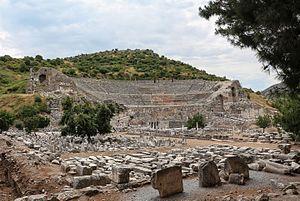
Théâtre d'Éphèse, Turquie
Éphèse est l'une des plus anciennes et plus importantes cités grecques d'Asie Mineure, la première de l'Ionie. Bien que ses vestiges soient situés près de sept kilomètres à l'intérieur des terres, près des villes de Selçuk et Kuşadası dans l'Ouest de l'actuelle Turquie, Éphèse était dans l'Antiquité, et encore à l'époque byzantine, l'un des ports les plus actifs de la mer Égée; il est situé près de l'embouchure du grand fleuve anatolien Caystre. L’Artémision, le grand sanctuaire dédié à Artémis, la déesse tutélaire de la cité, qui comptait parmi les Sept merveilles du monde et auquel Éphèse devait une grande part de sa renommée, était ainsi à l'origine situé sur le rivage. C'est l'œuvre combinée des sédiments charriés par le Caystre, des changements climatiques, et peut-être d'accidents sismiques, qui explique le déplacement progressif de la côte vers l'Ouest, et l'ensablement subséquent des ports de la ville, prélude de leur abandon.